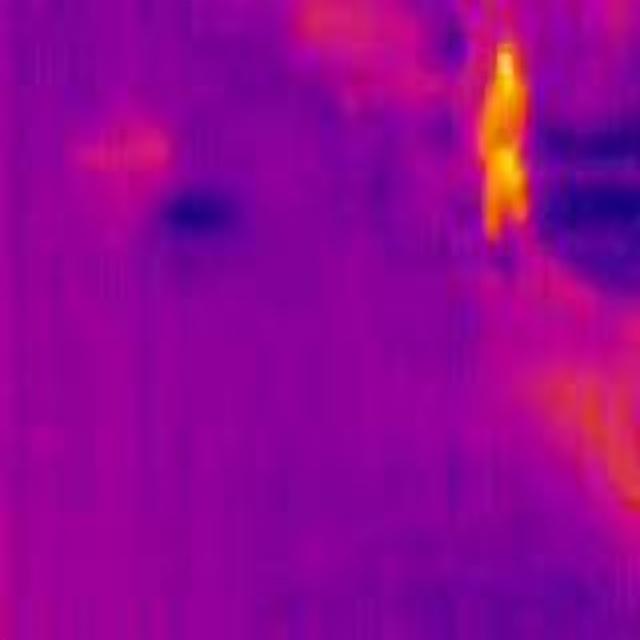
Detected objects:
label: person